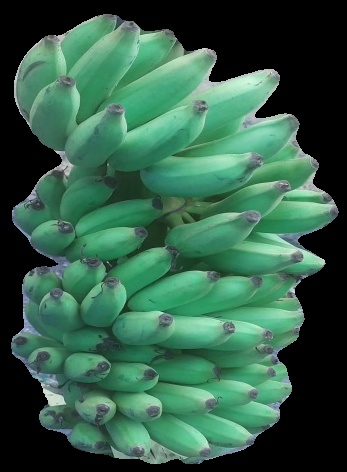
Variety: elakki-bale
Grade: grade2